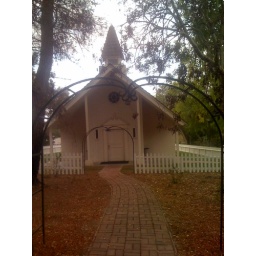
Chapel above duck pond. Has beautiful stained glass window and pipe organ.